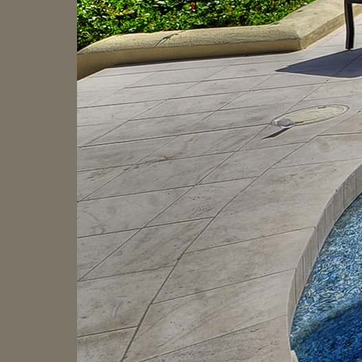
Material: stone